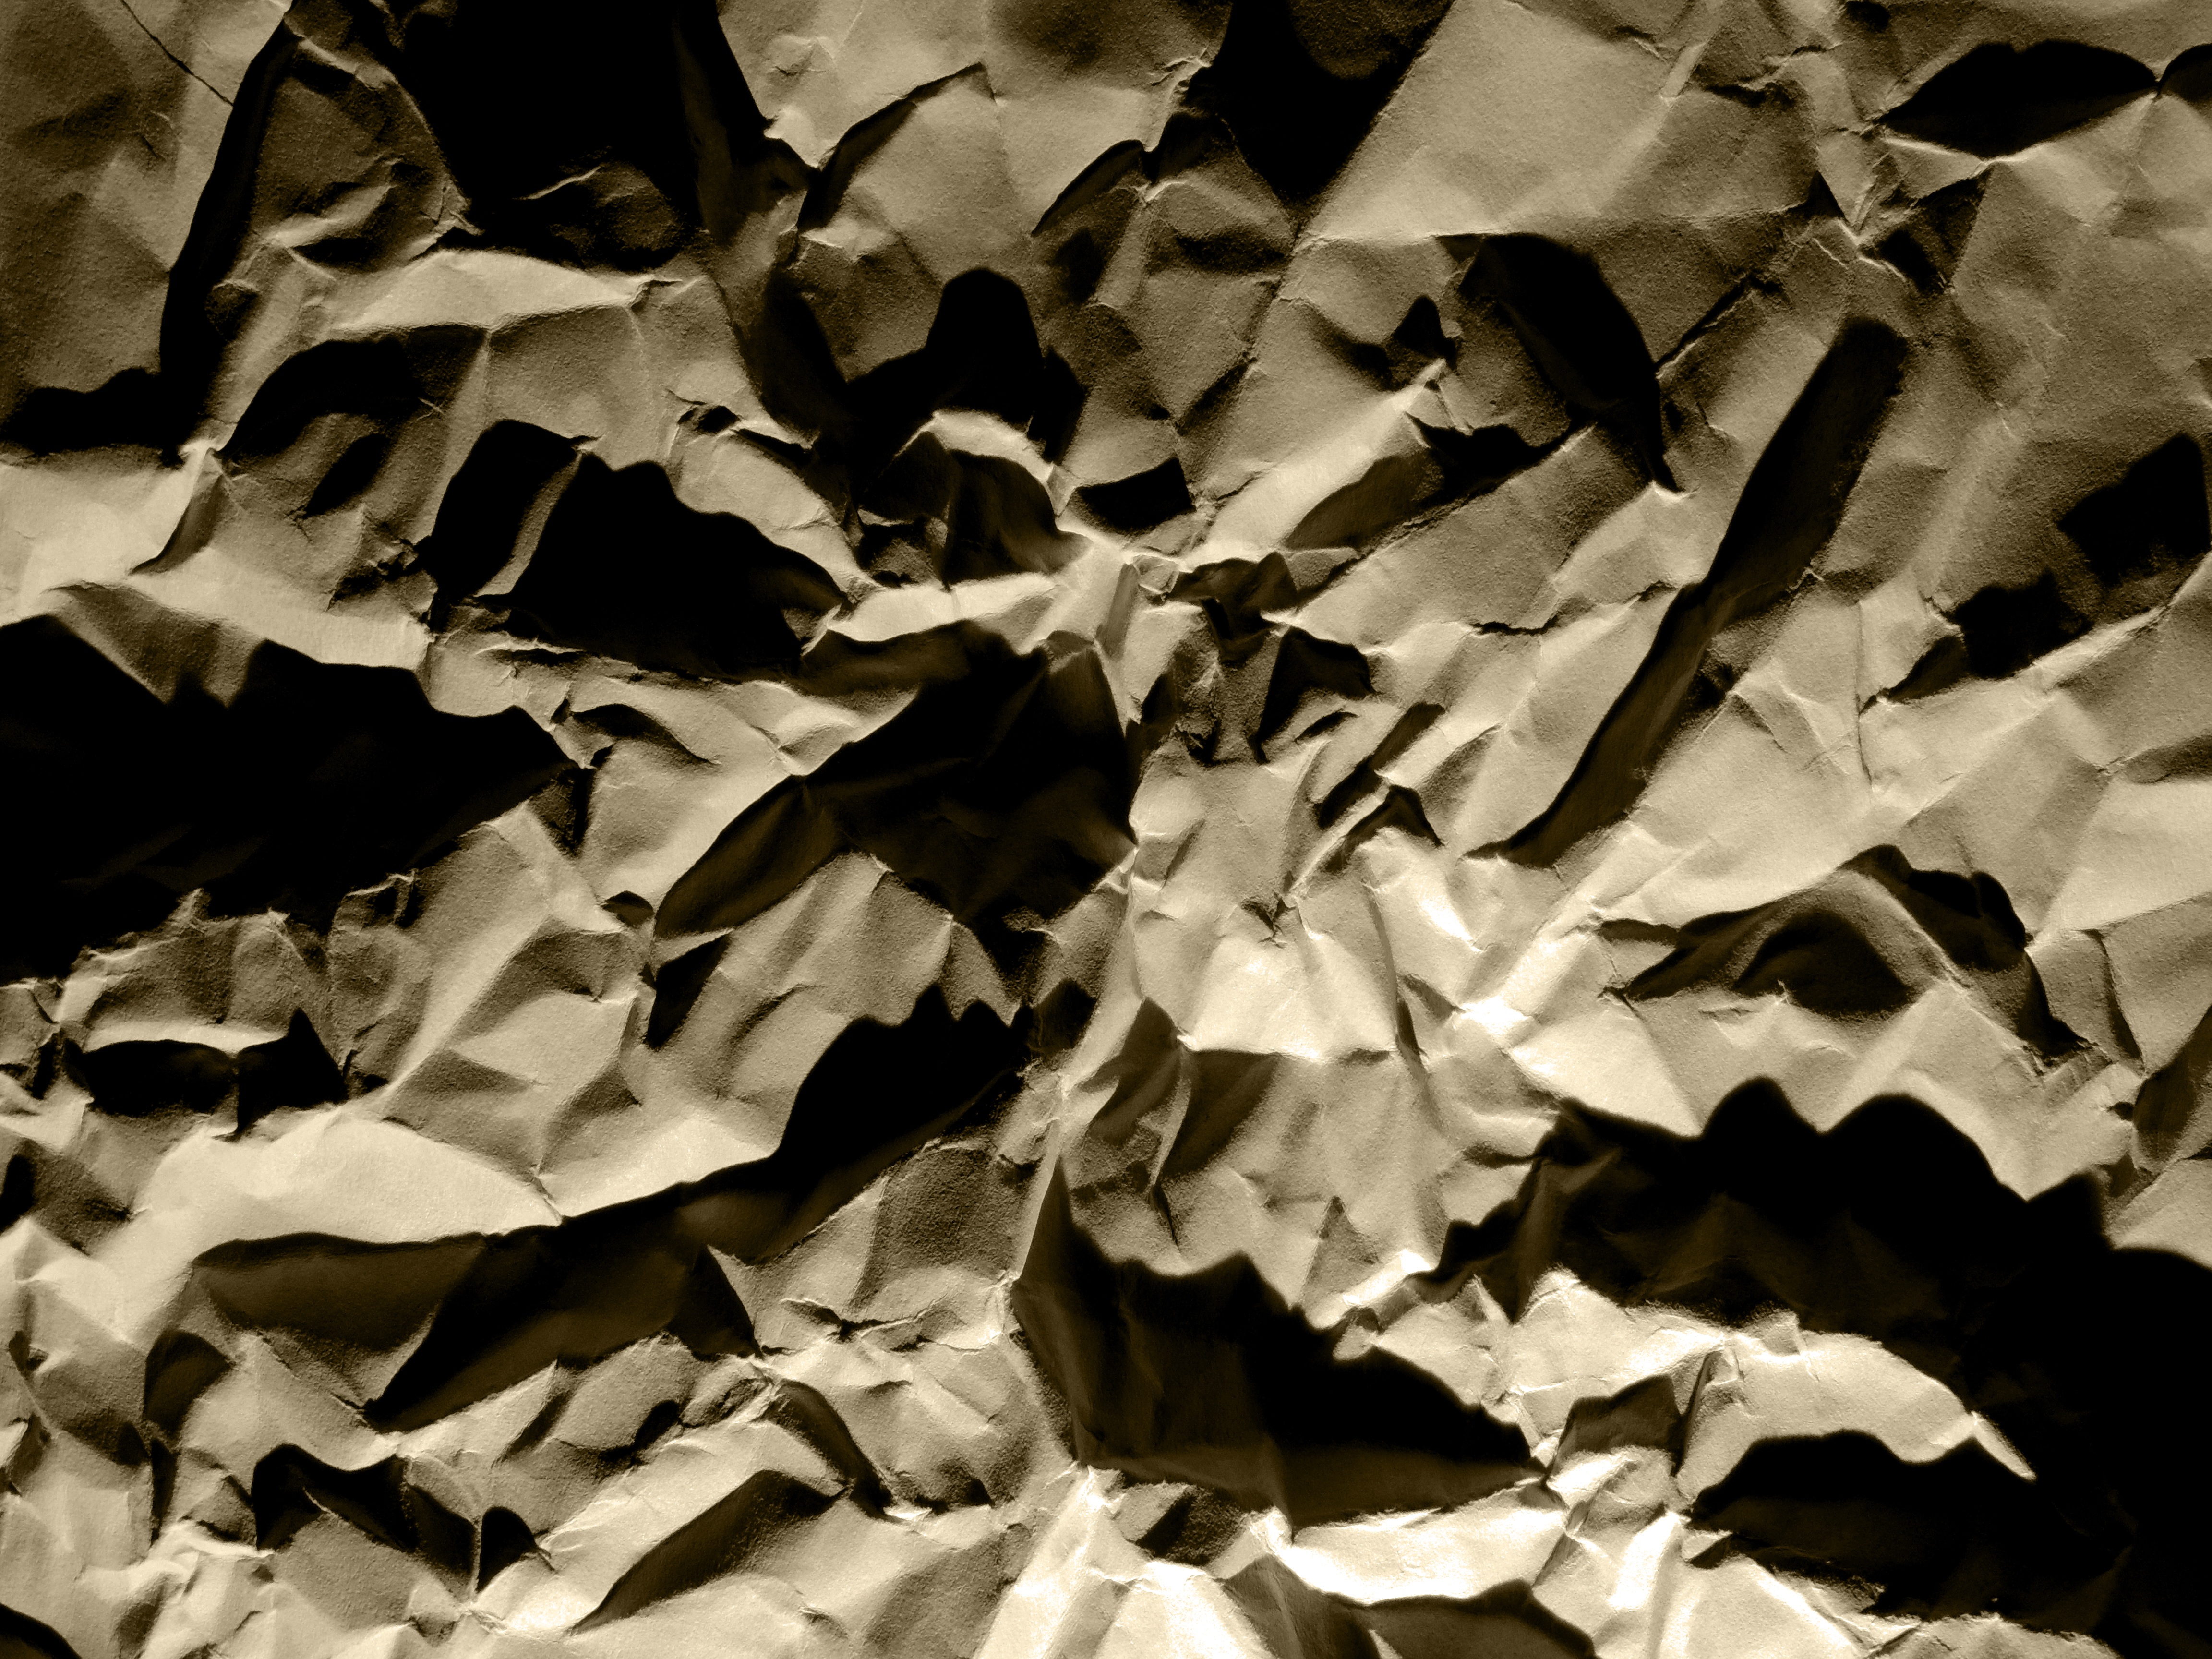
tree, branch, black and white, plant, white, photography, texture, leaf, flower, petal, pattern, line, color, autumn, black, monochrome, close up, design, shape, macro photography, crumpled paper, monochrome photography, woody plant, ruffled sheet